Sky position (RA, Dec in degrees): 156.7, 8.722
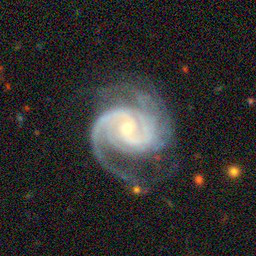
Galaxy morphology: Unbarred Loose Spiral Galaxies